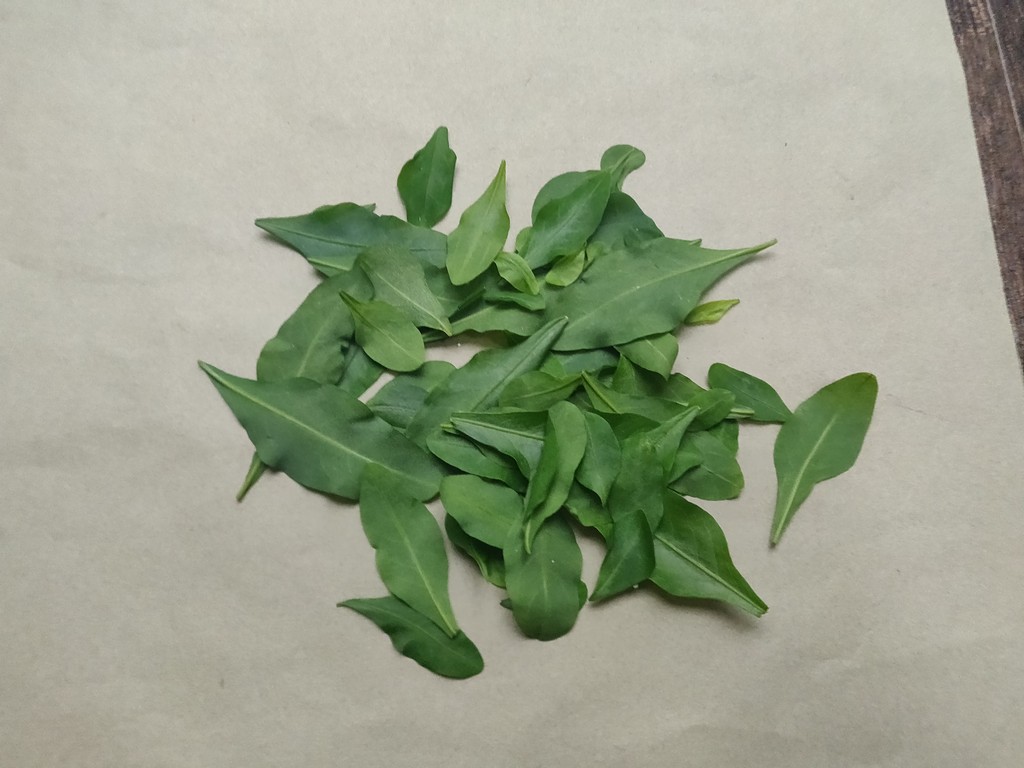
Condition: Healthy
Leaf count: multiple
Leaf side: unknown